LATI (airline)

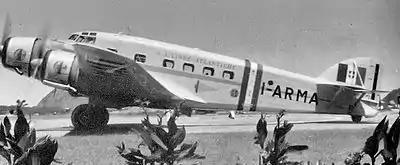
Italian Savoia-Marchetti SM.83 tri-motor airliner in Santos Dumont airport Rio de Janeiro, Brazil, a little before the war. Late this aircraft was acquired by the USAAF,on Panama from the Italian Latin American Airline "LATI", which was seized in Chile by local government officials in December 1941

LATI (Linee Aeree Transcontinentali Italiane, "Italian Transcontinental Airlines") was an early transatlantic airline operating between Italy and South America between 1939 and 1941. Although the transatlantic service was permanently discontinued in December 1941 following the entry of the United States into World War II, the company continued to exist until 1956.